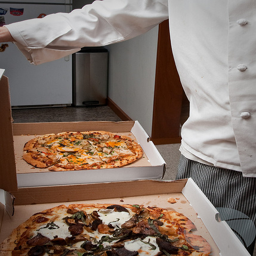
There are two different kinds of pizza to chose from.
A guy in a chef coat by some boxes of pizza.
two pizzas well cooked placed in a box
A man standing next to pizza in boxes
A person standing near two open boxes of pizza.